Typhoon Mujigae

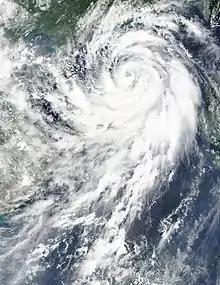
Typhoon Mujigae intensifying south of Hong Kong and Macau on October 3

The influence of Mujigae and a high-pressure area to the north brought squalls and rain to Hong Kong from October 3 to 5 as Mujigae passed to the south of the territory. Strong Wind Signal No. 3 was issued from October 3 to 4, and Amber Rainstorm Warning Signals were raised twice on the two days. Rainfall totals from October 2 to 5 ranged around , reaching up to over the southwestern part of Lantau Island. The weather conditions caused 39 aircraft to be diverted from Hong Kong International Airport, and disrupted ferry services to and from Macau. At least 30 incidents of fallen trees and 14 incidents of flooding were recorded, with a fallen tree near Fanling station halting train services by damaging overhead cables. A runner participating in a race between Lantau and Sunset Peaks suffered a broken arm when he slipped off the track amid the adverse weather conditions. The final round of the Asia-Pacific Amateur Championship ended prematurely due to thunderstorms on the morning of October 4.